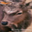
Label: deer